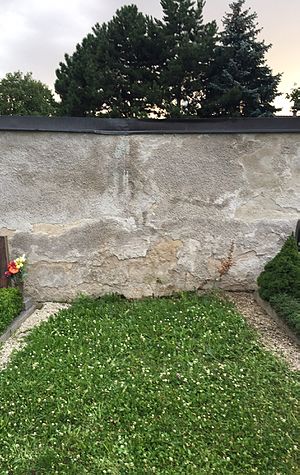
Alois Hitler
Gravstedet i juli 2016.
Alois Hitler, født Aloys Schicklgruber var Adolf Hitlers far, født udenfor ægteskab. I de første 39 år af sit liv bar han derfor sin mors efternavn, Schicklgruber. Navnet "Hitler" forekom hyppigt i slægten, også stavet Hütler, Hüttler og Hiedler. Adolf Hitlers mormor og hans farfar hed begge Hiedler til efternavn, og hans forældre var så nært beslægtede, at de måtte søge biskoppen om tilladelse til at gifte sig.